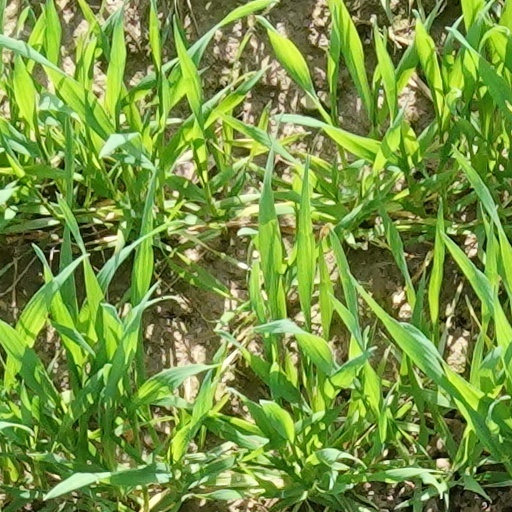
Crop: wheat